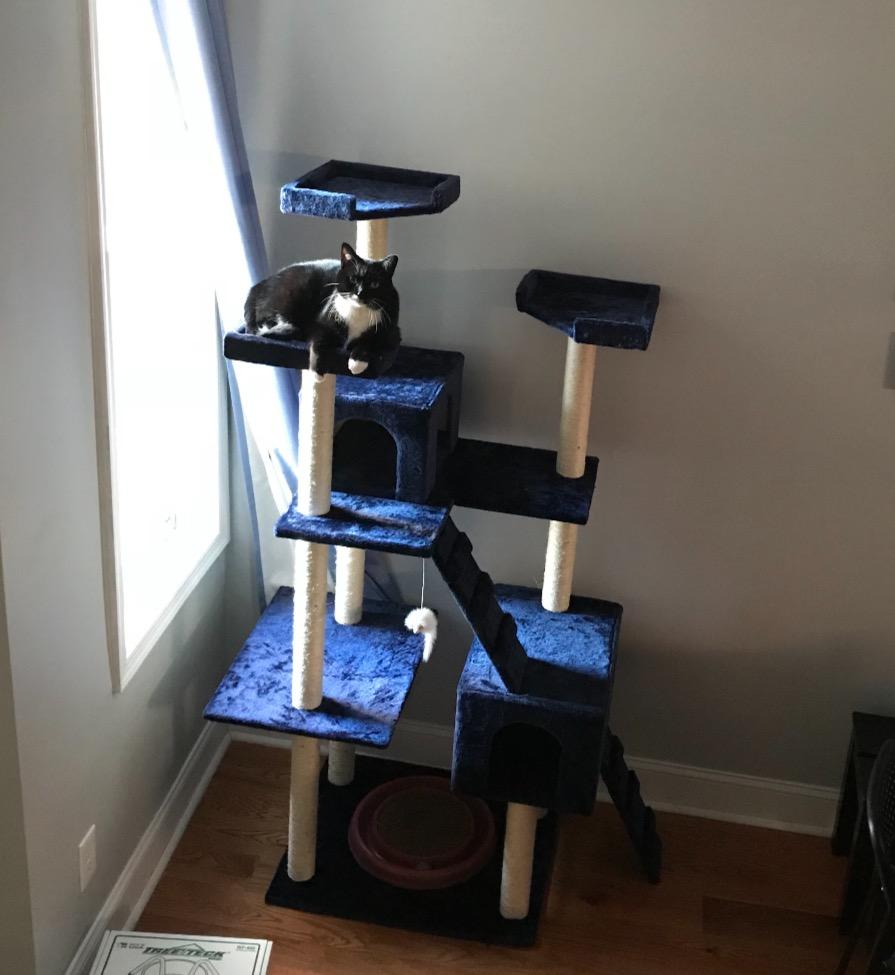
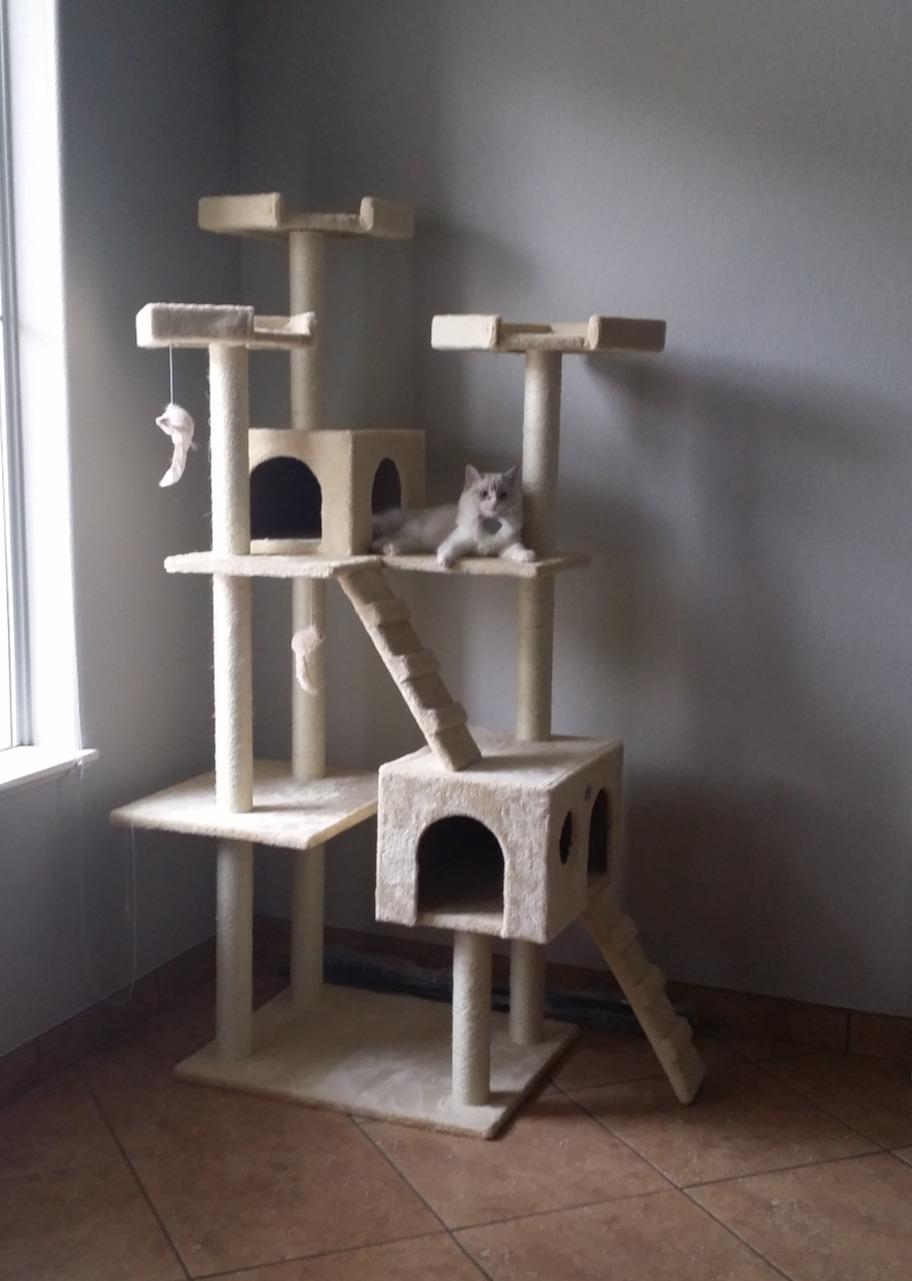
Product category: items_cat tree
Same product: no